Horton Plains National Park

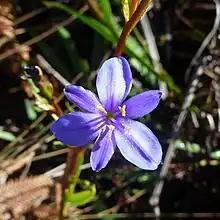
"Aristea ecklonii", one of the invasive species on Horton Plains

The vertebrate fauna of the region includes 24 species of mammals, 87 species of birds, nine species of reptiles and eight species of amphibians. The Sri Lankan elephant disappeared from the region in the 1940s at the latest. At present, the largest and the most commonly seen mammal is the sambar deer. Some research findings estimate the population of sambar deer to be around 1500 to 2000, possibly more than the carrying capacity of the plains. Other mammal species found in the park include Kelaart's long-clawed shrews, toque macaques, purple-faced langurs, rusty-spotted cat, Sri Lankan leopards, wild boars, stripe-necked mongooses, Sri Lankan spotted chevrotains, Indian muntjacs, and grizzled giant squirrels. Fishing cats and European otters visit the wetlands of the park to prey on aquatic animals. A subspecies of red slender loris, the Horton Plains slender loris ("Loris tardigradus nycticeboides" formerly sometimes considered as "Loris lydekkerianus nycticeboides") is found only in highlands of Sri Lanka and is considered one of the world's most endangered primates. In July 2010 a group of researchers from the Zoological Society of London was able to photograph the mammal for the first time.